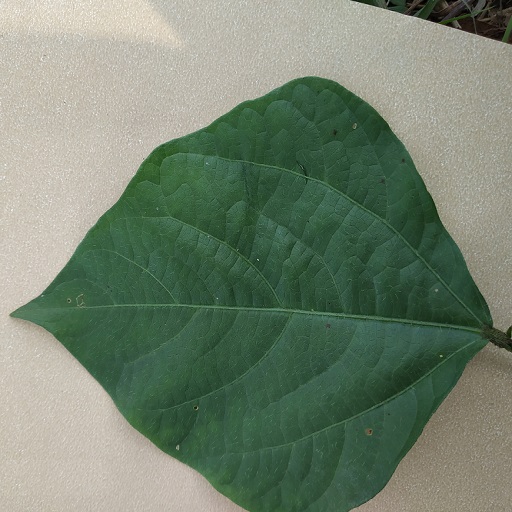
Label: Healthy